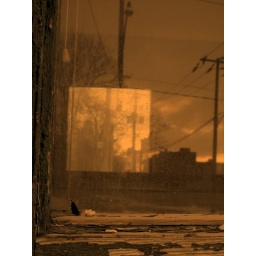
was trying to catch reflection of cn tower in a mirror in a window - did not succeed